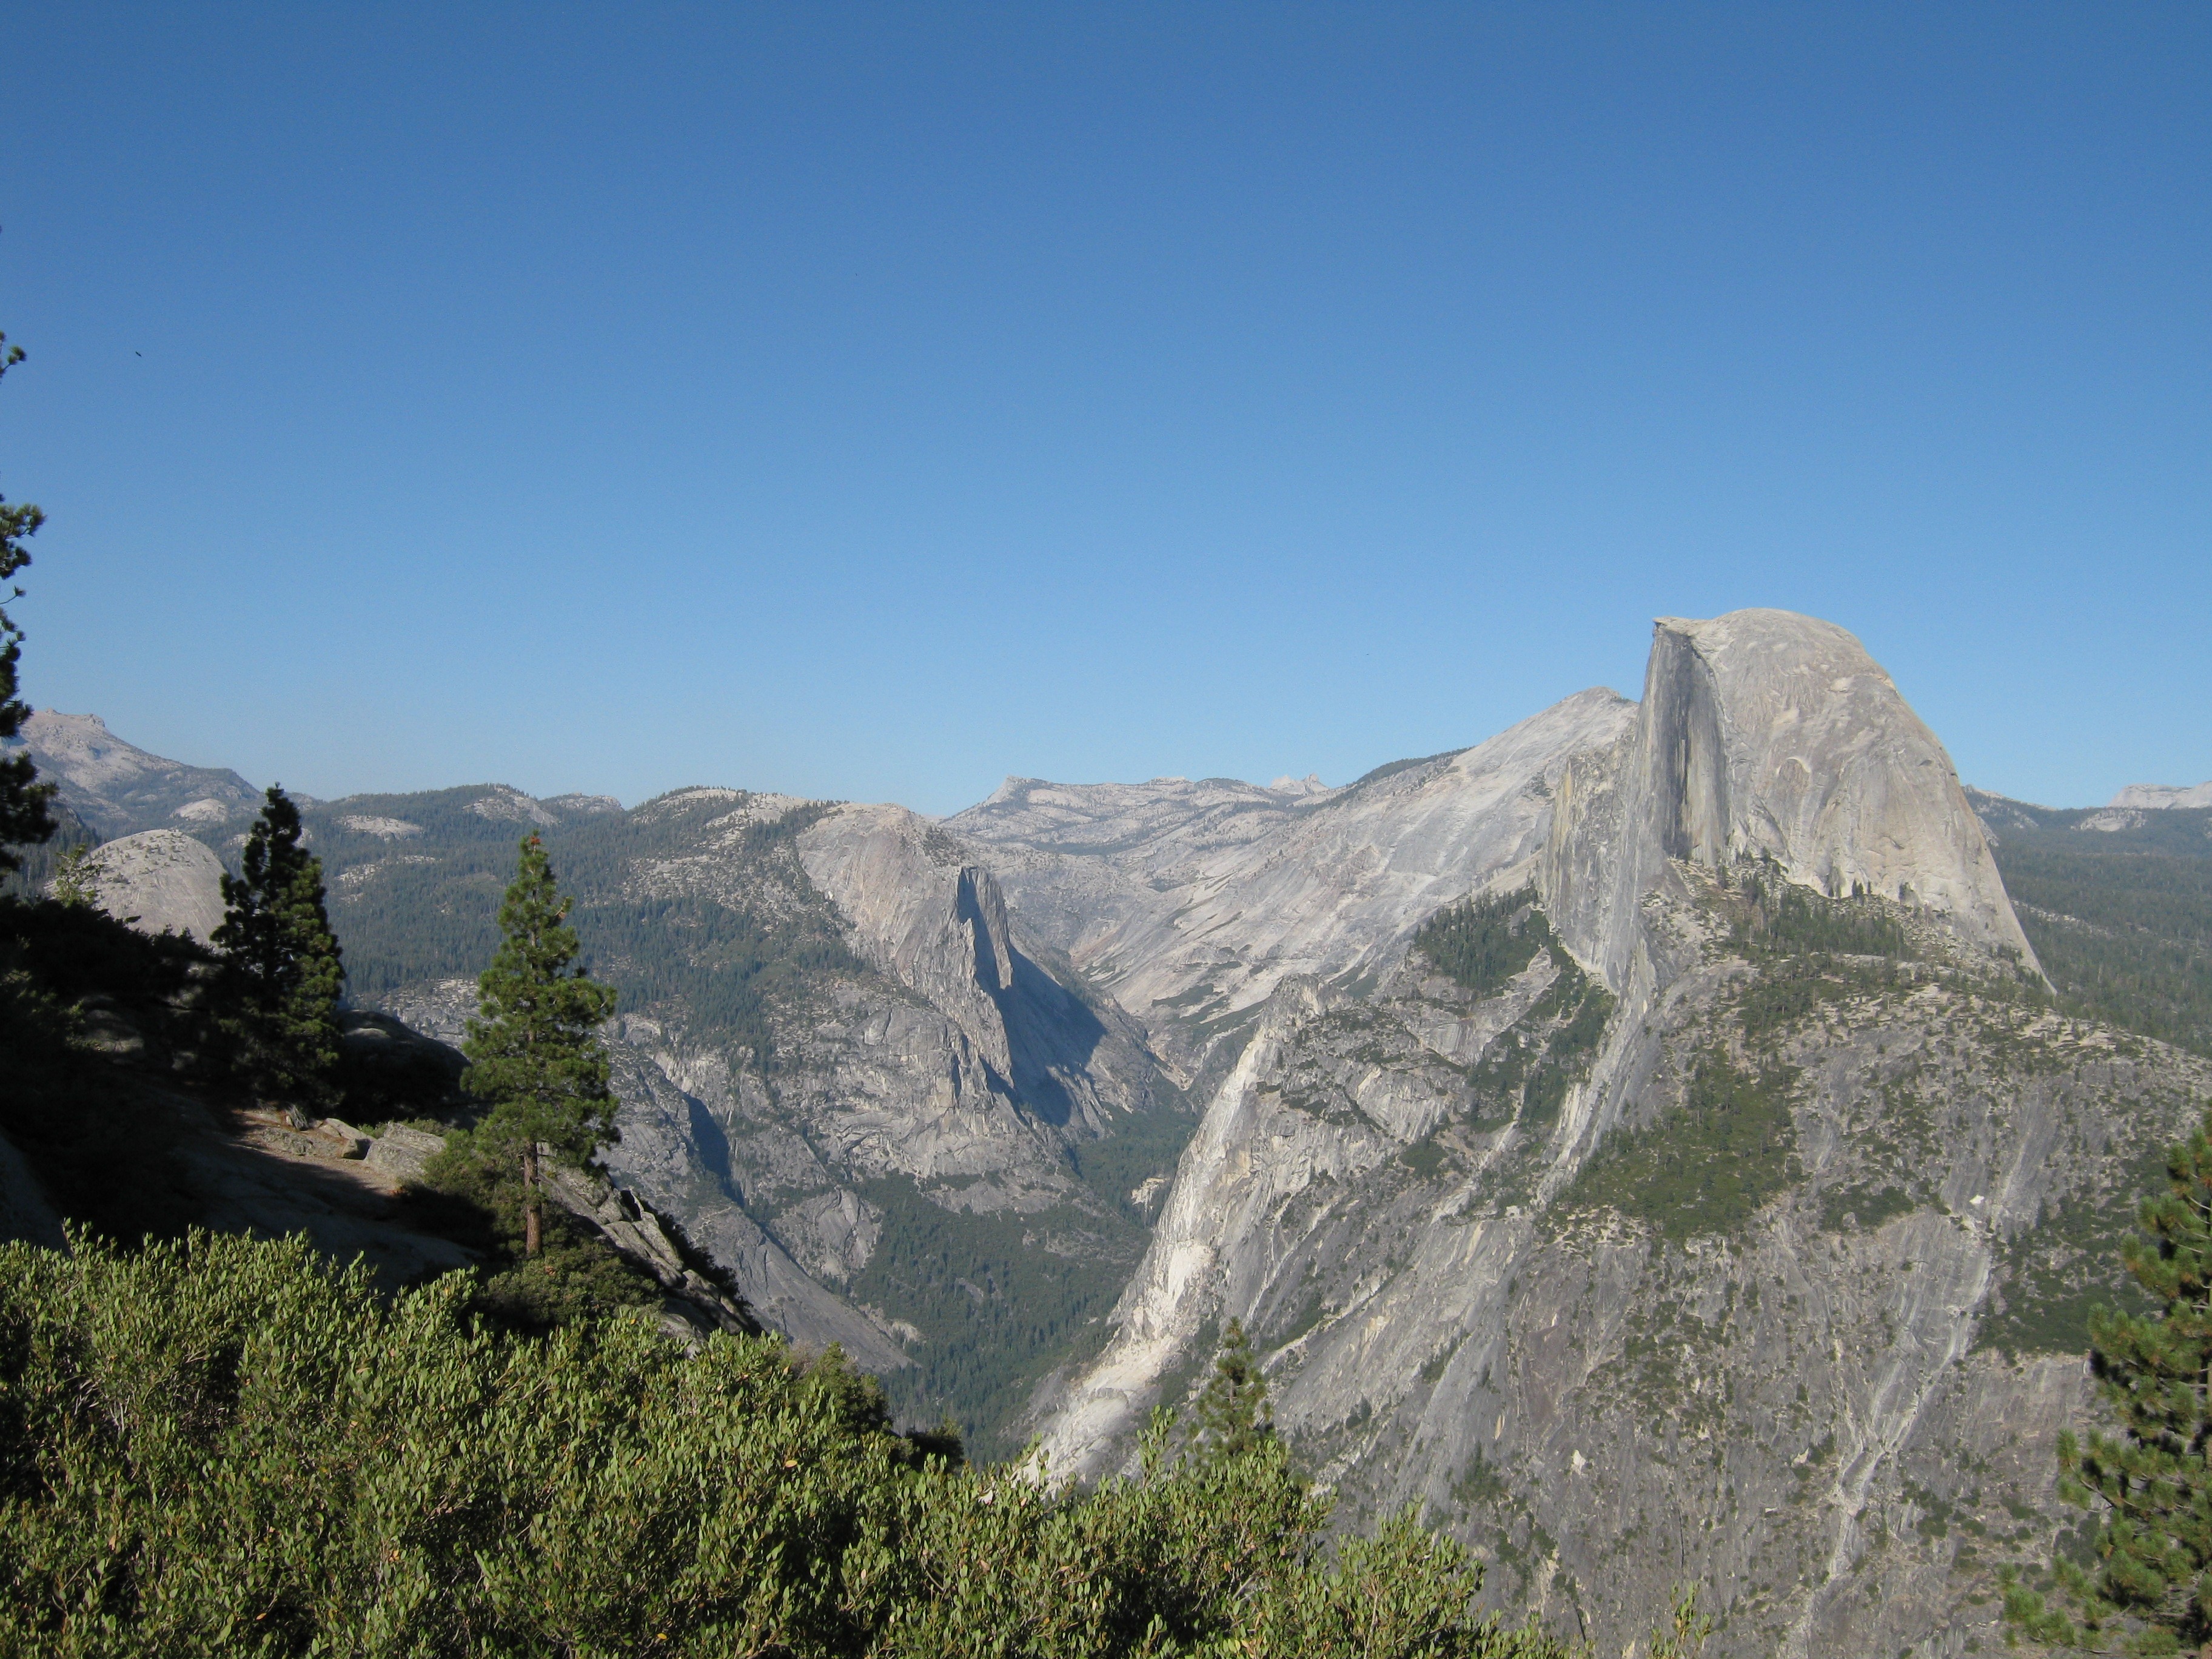
landscape, nature, wilderness, walking, mountain, sky, hiking, trail, adventure, view, valley, mountain range, yosemite, recreation, park, terrain, national park, california, ridge, summit, blue sky, yosemite national park, half dome, outdoors, geology, clear sky, mountains, alps, backpacking, badlands, plateau, fell, landform, mountain pass, outdoor recreation, geographical feature, mountainous landforms